Federal University of Minas Gerais

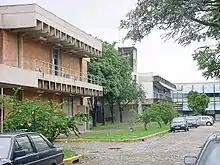
College of Veterinary Medicine

Founded in 1932, the College of Veterinary Medicine (CVM) (Veterinary College of UFMG) completed 80 years in 2012, and has trained over 5,000 veterinarians. CVM conducts animal science and veterinary medicine education and research. In addition to Veterinary Medicine, CVM offers an undergraduate degree in Aquaculture. MSc and PhD degrees in Animal Science and Animal Husbandry, Veterinary Medical Residency, and Professional MSc are available in 19 areas of knowledge. The college is located in the Pampulha Campus and has four departments: Veterinary Clinic and Surgery (DCCV), Preventive Veterinary Medicine (DMVP), Technology and Inspection of Animal Products (DTIPOA) and Animal Science (DZOO). Two experimental farms and the Veterinary Hospital are available.